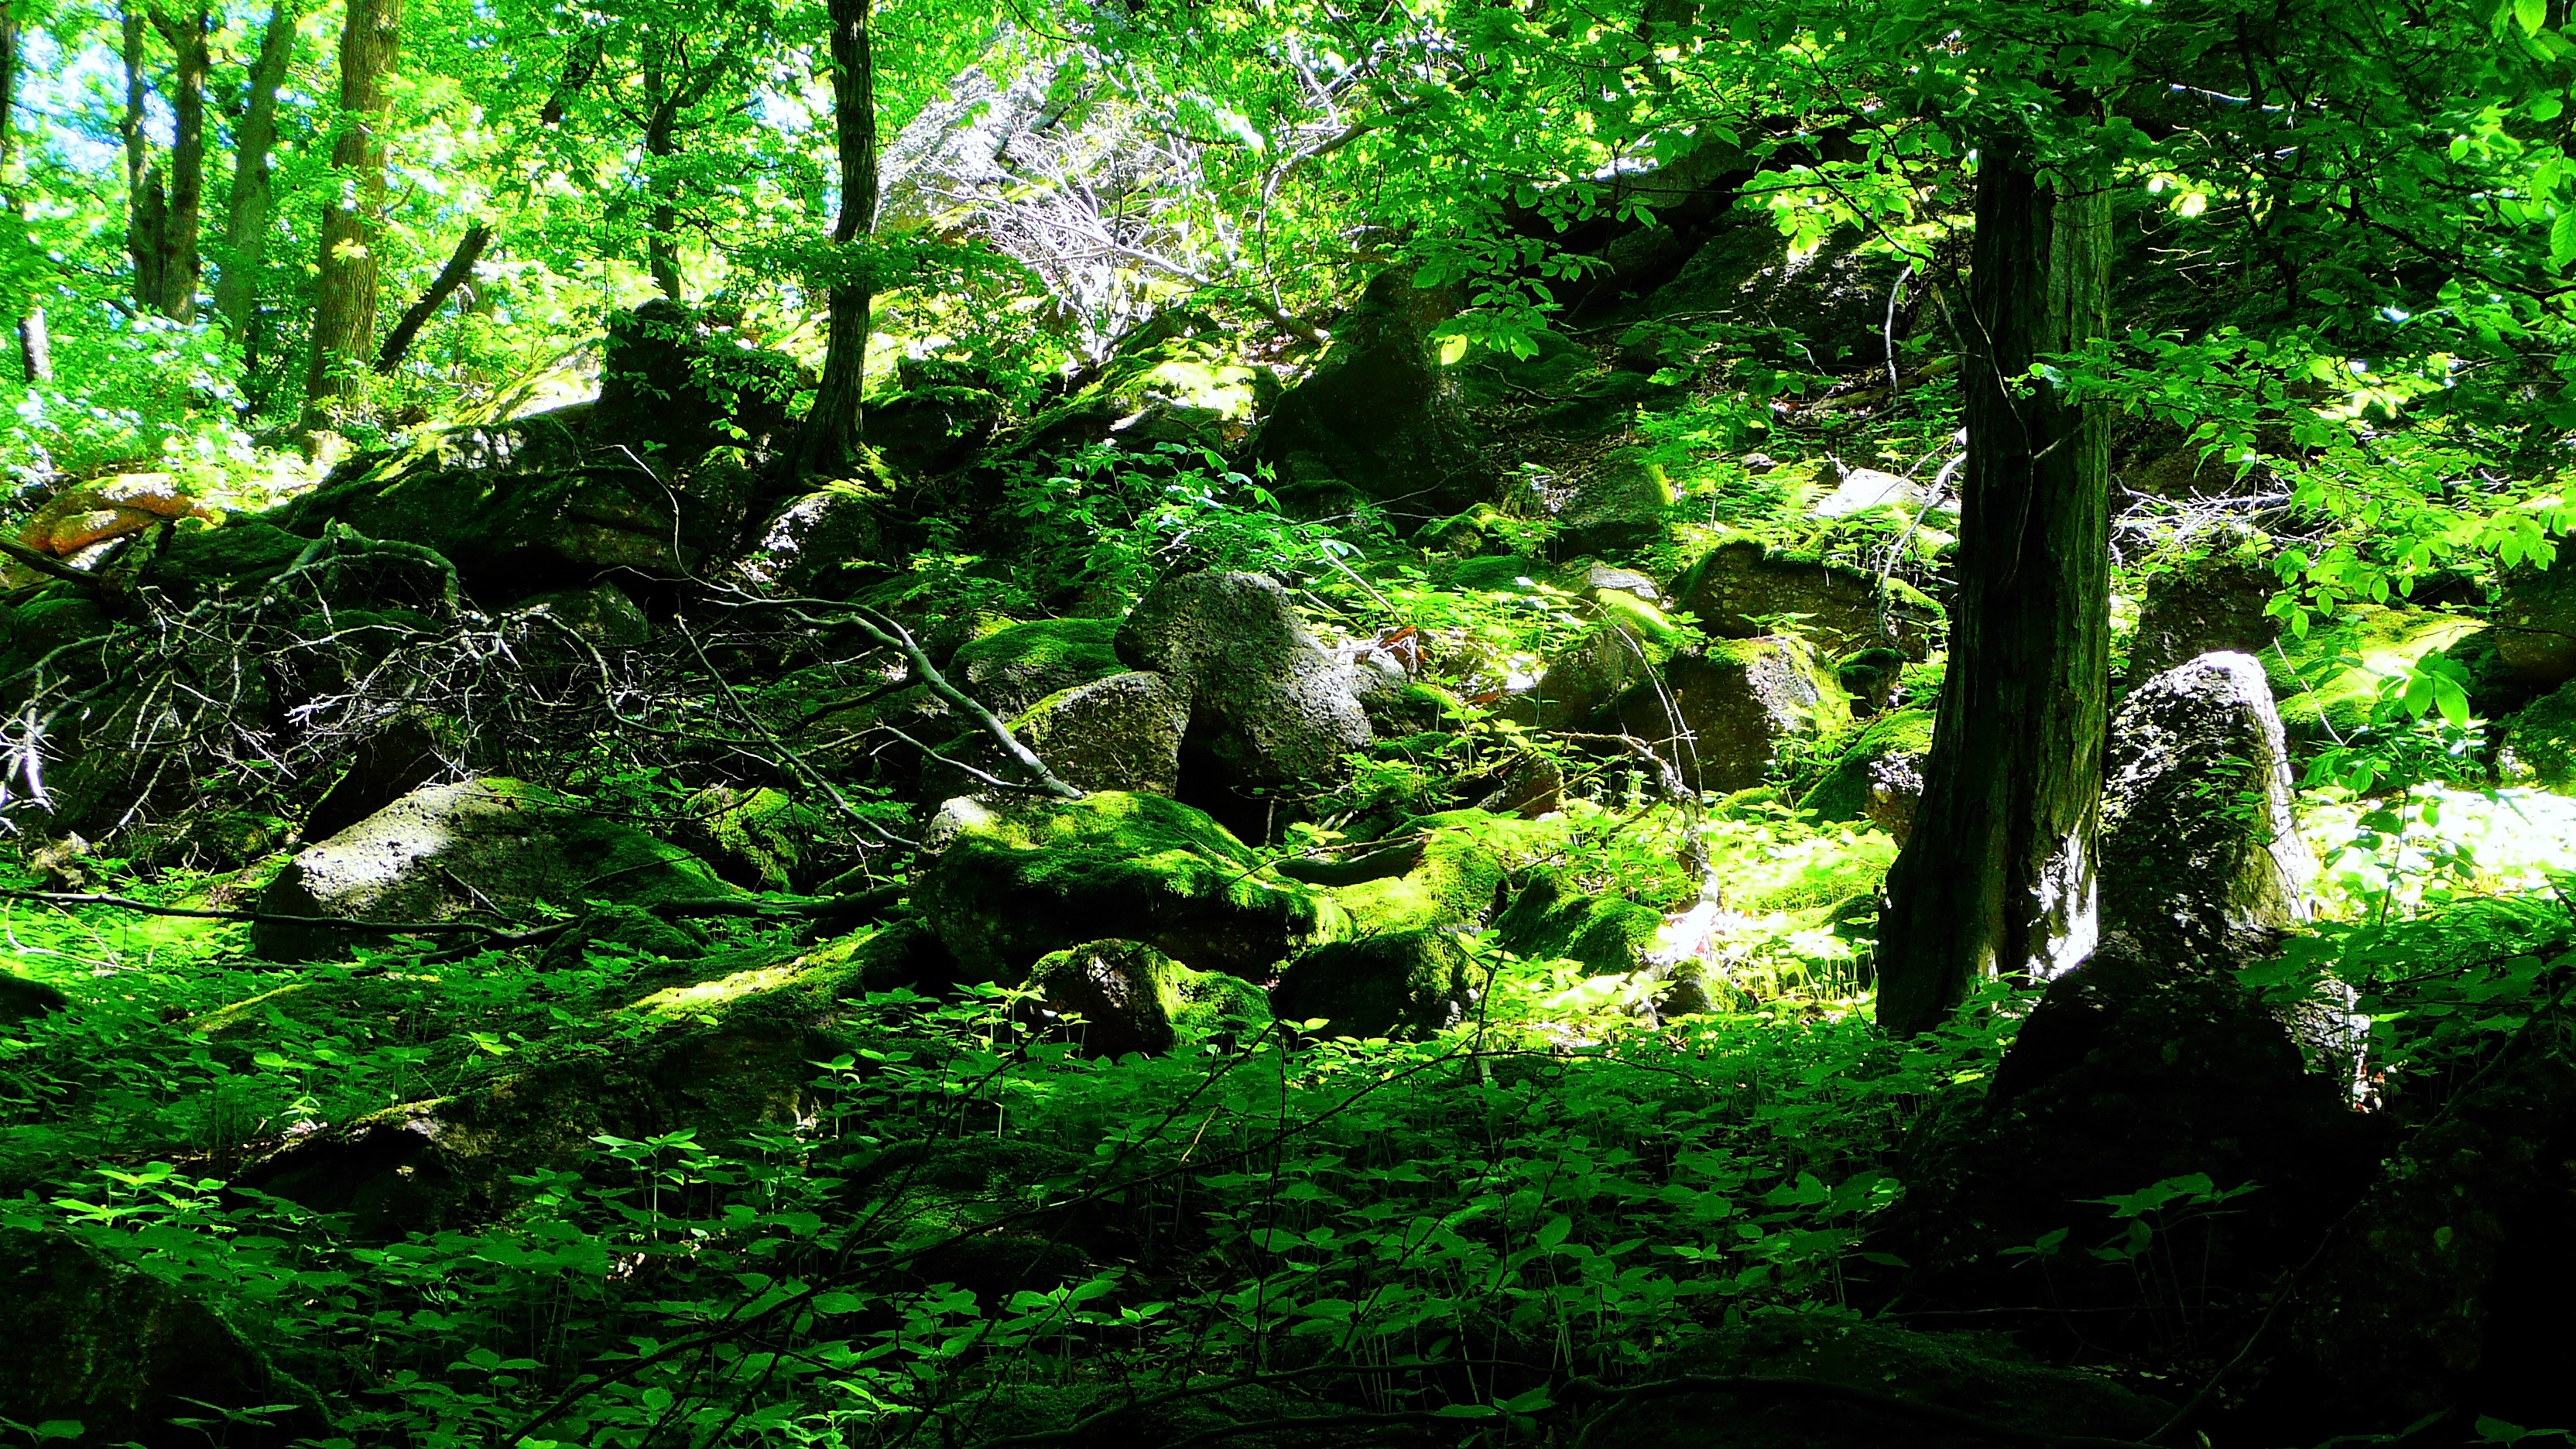
tree, nature, forest, wilderness, plant, sunlight, leaf, flower, summer, stream, green, jungle, botany, garden, season, heat, trees, leaves, background, vegetation, rainforest, branches, shrubs, deciduous, woodland, habitat, ecosystem, biome, old growth forest, natural environment